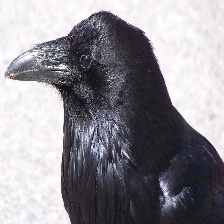
Species: CROW
Scientific name: CORVUS